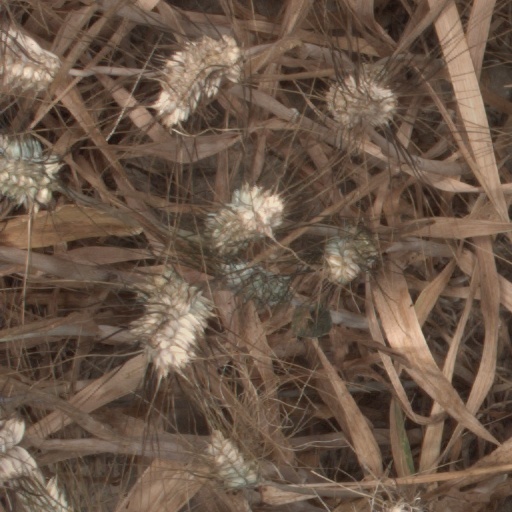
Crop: wheat